May Golan

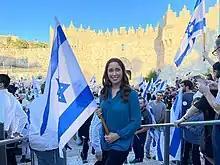
May Golan in Jerusalem, 15 June 2021

Golan became politically active in 2011, campaigning to raise awareness about the impact of undocumented immigrants from Africa on south Tel Aviv. She became a highly recognisable face in the campaign against the presence of undocumented immigrants in Tel Aviv.